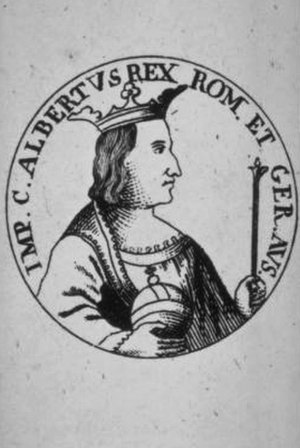
Albrecht 1. af Tyskland
Albrecht 1. af Tyskland.
Albrecht 1. af Tyskland var tysk konge fra 1298 til sin død i 1308.